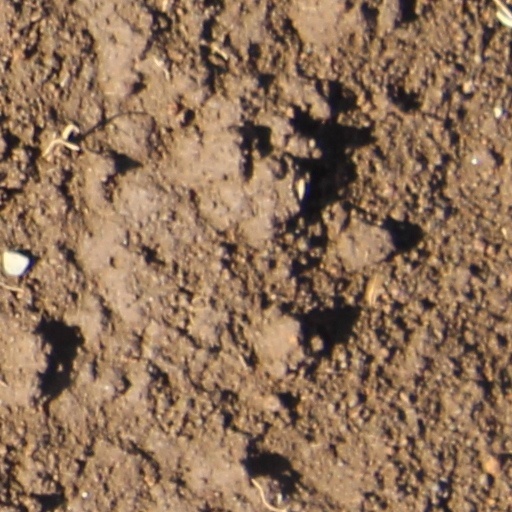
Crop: wheat